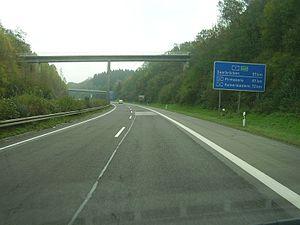
Route européenne 422 entre Trèves et Sarrebruck